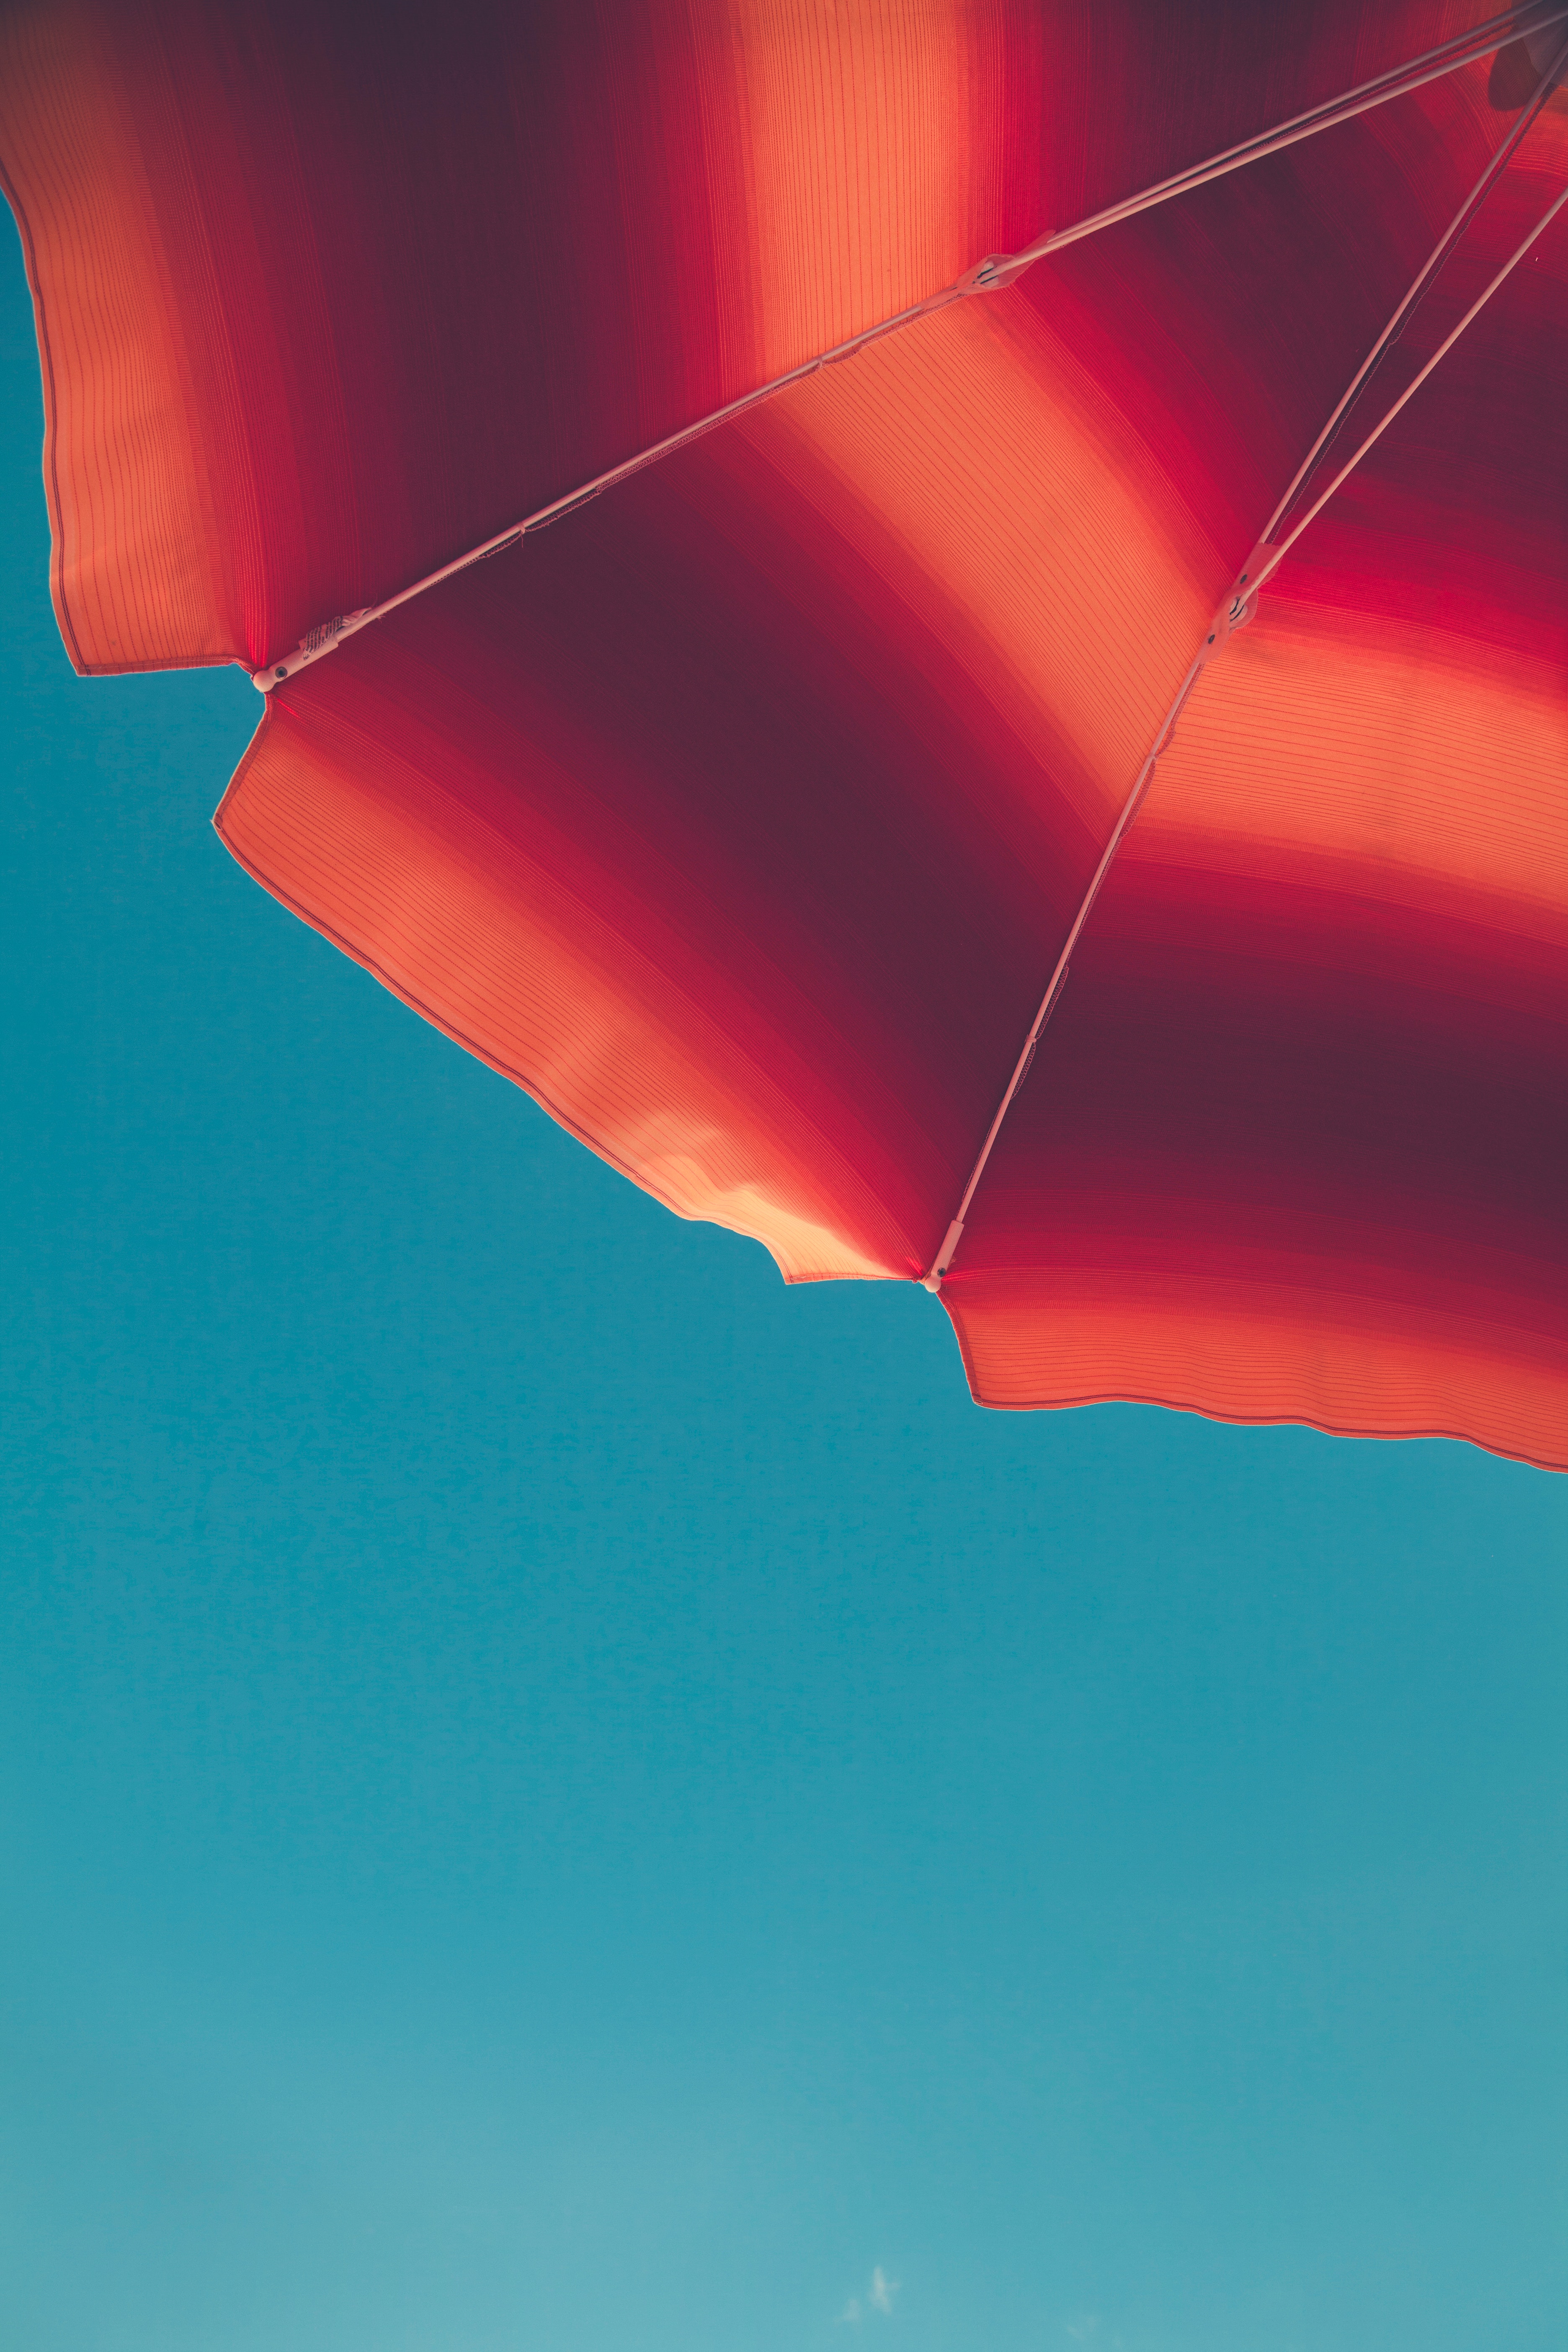
sky, red, blue, cloud, orange, atmosphere, meteorological phenomenon, wind